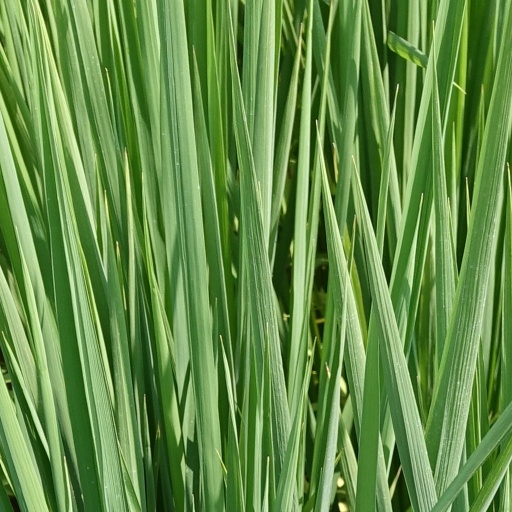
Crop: rice